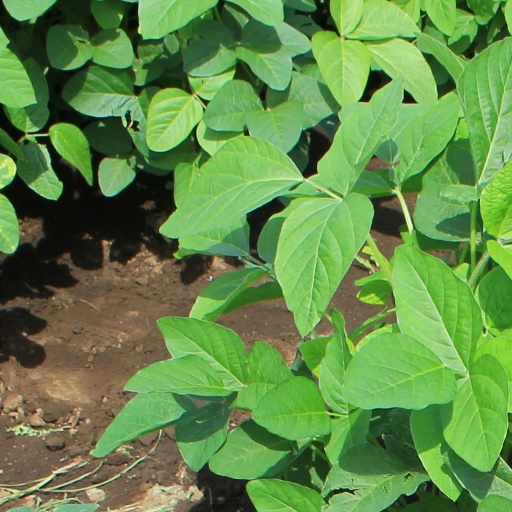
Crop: soybean